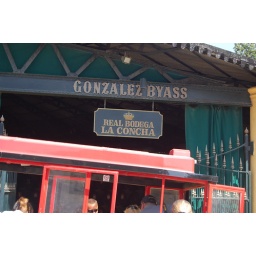
Bodegas Gonzalez Byass - this building was designed by Eiffel of tower fame